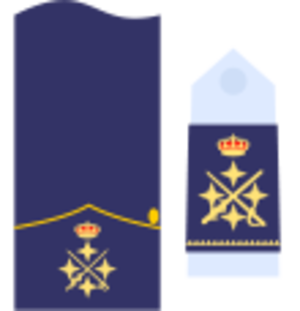
Les codes OTAN des grades des officiers des armées de l'air définissent des équivalences de grades entre les rangs d’officiers des armées de l'air nationales membres de l'Organisation du traité de l'Atlantique nord.
Cet article donne les grades en vigueur dans les Forces armées espagnoles.